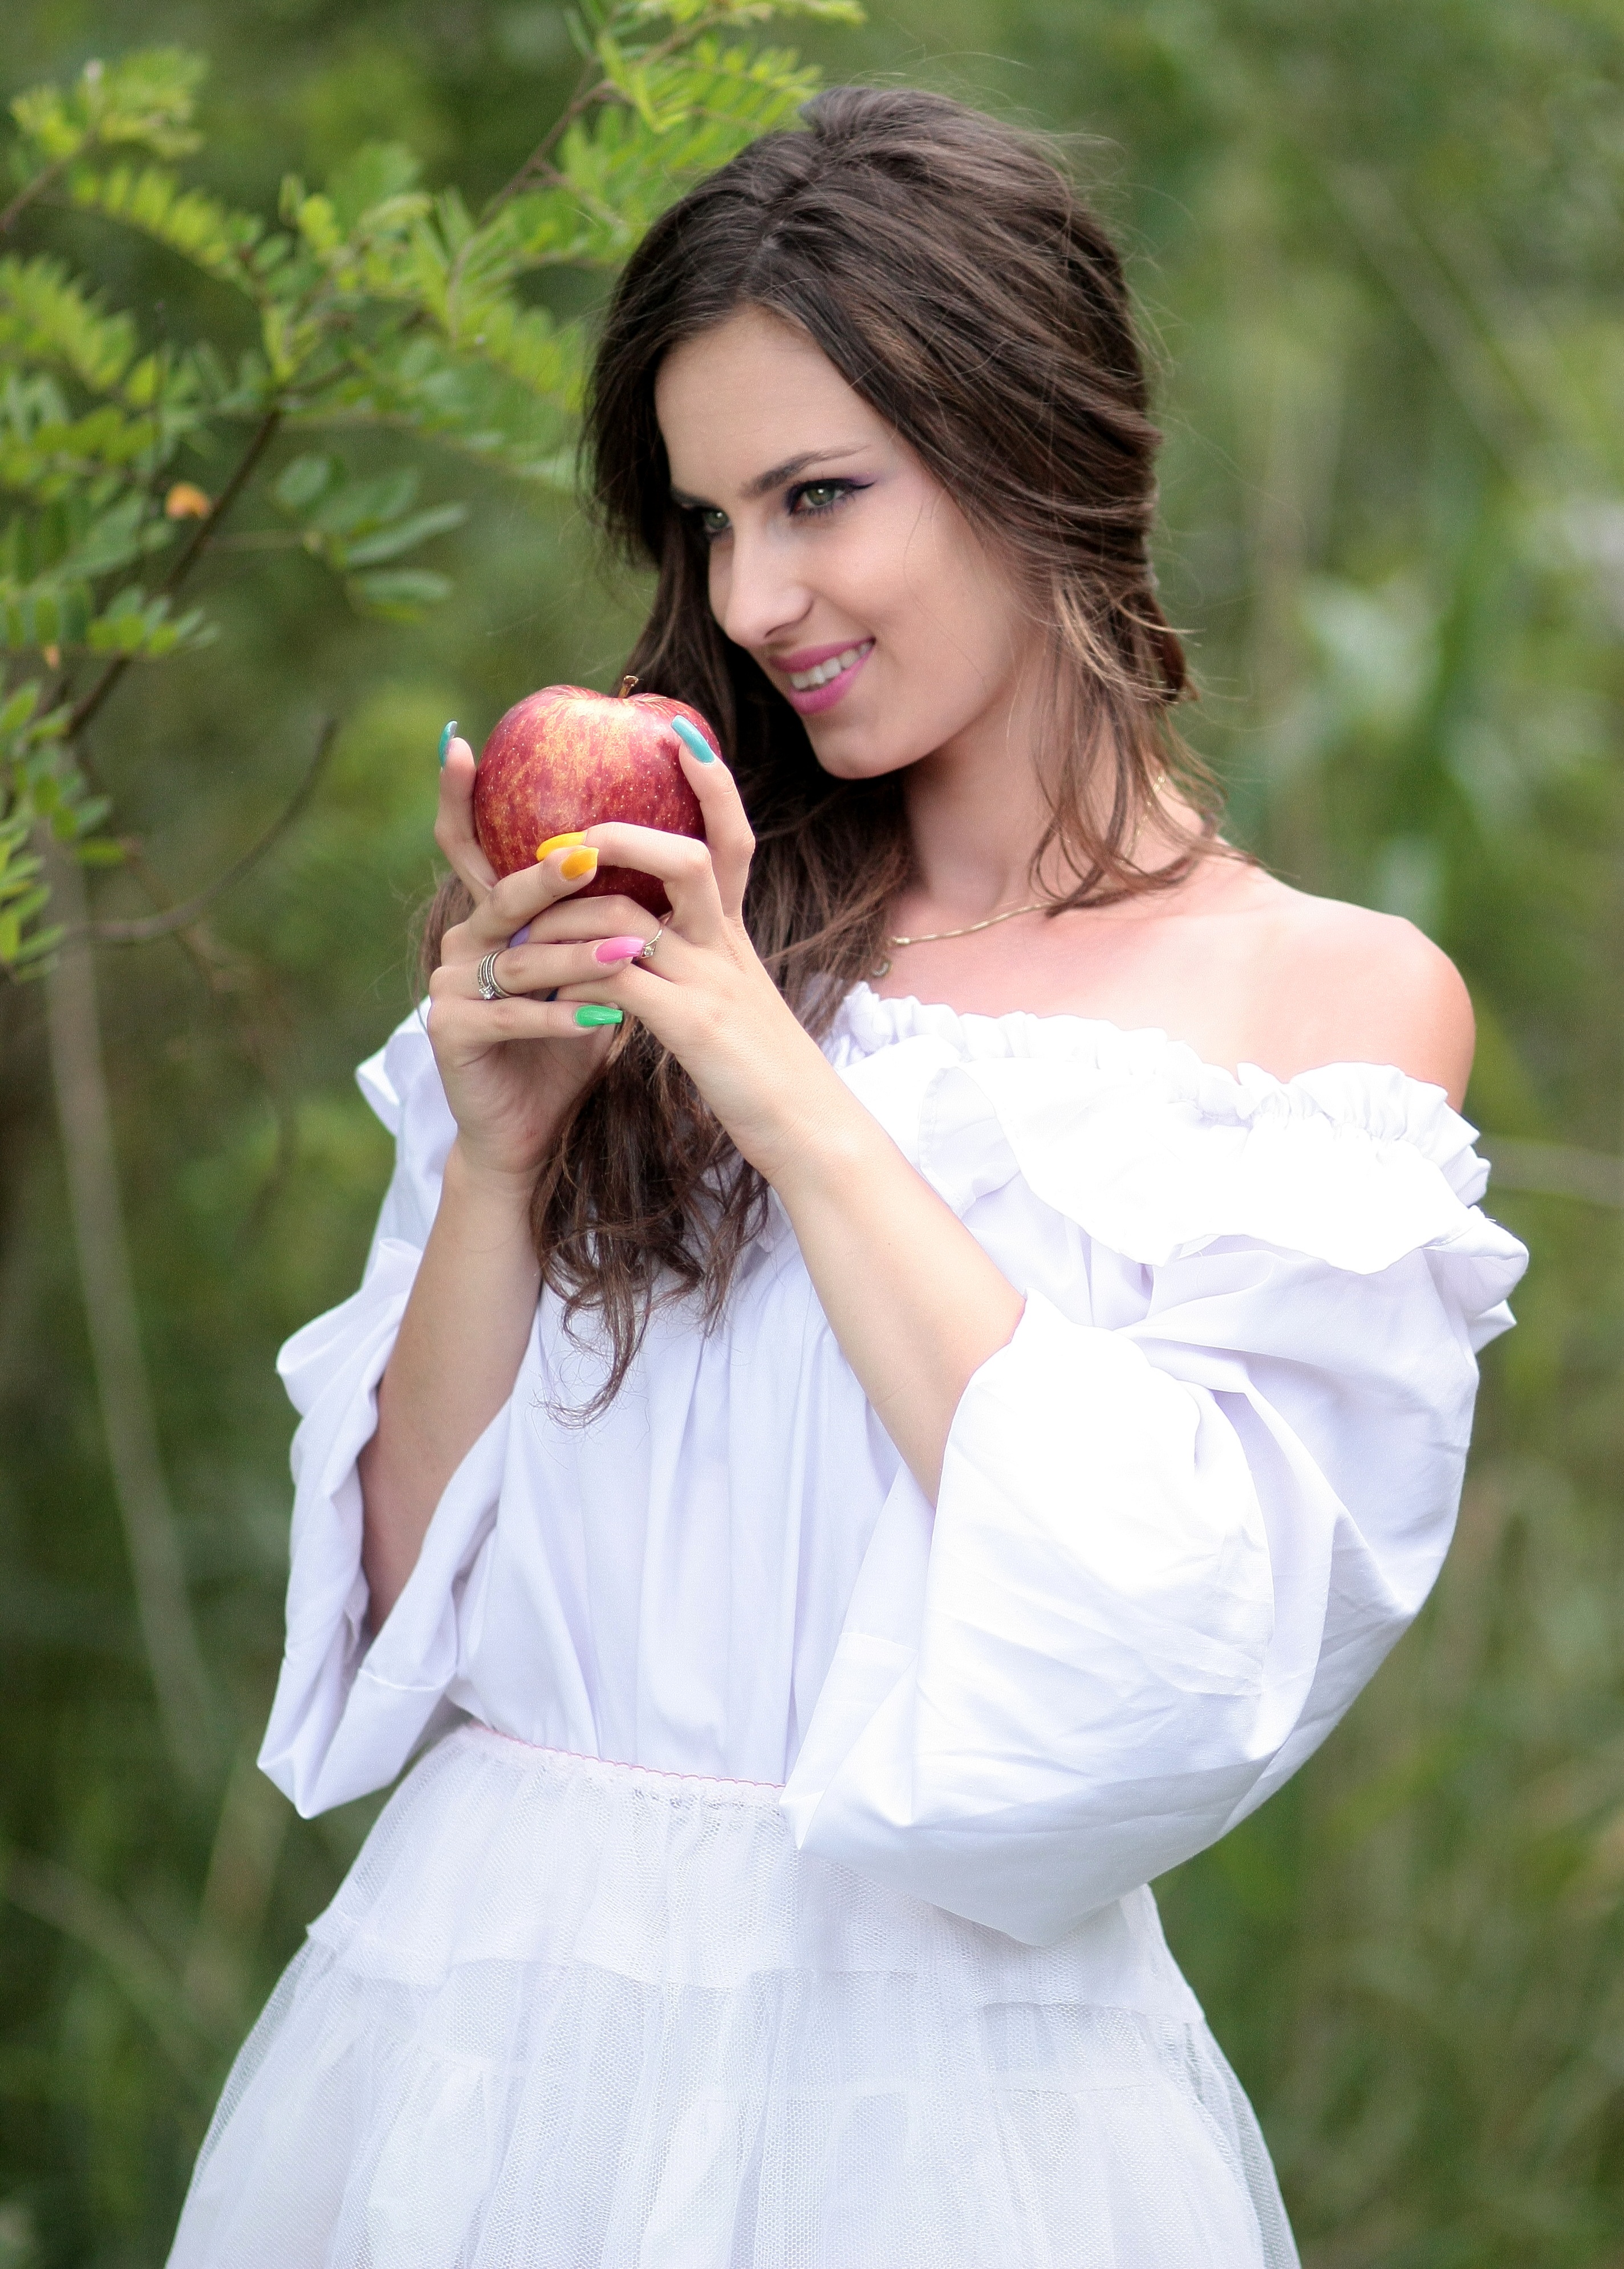
forest, person, girl, woman, photography, flower, portrait, model, child, fashion, clothing, lady, bride, dress, beauty, march, interaction, photo shoot, snow white, portrait photography